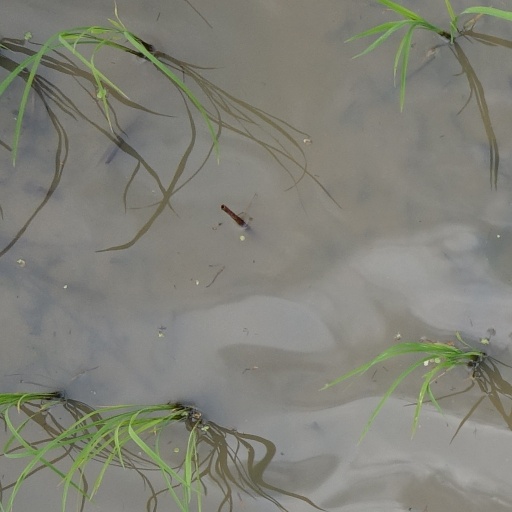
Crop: rice